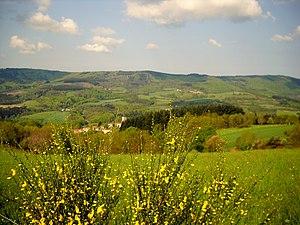
Le sentier pédagogique de La Chabanne (3,5 km/45 min) mène sur les chemins frais et ombragés, à travers une forêt de feuillus et de résineux et offre une vue panoramique sur la vallée de la Besbre.
La Chabanne est une commune française, située dans le département de l'Allier en région Auvergne-Rhône-Alpes.